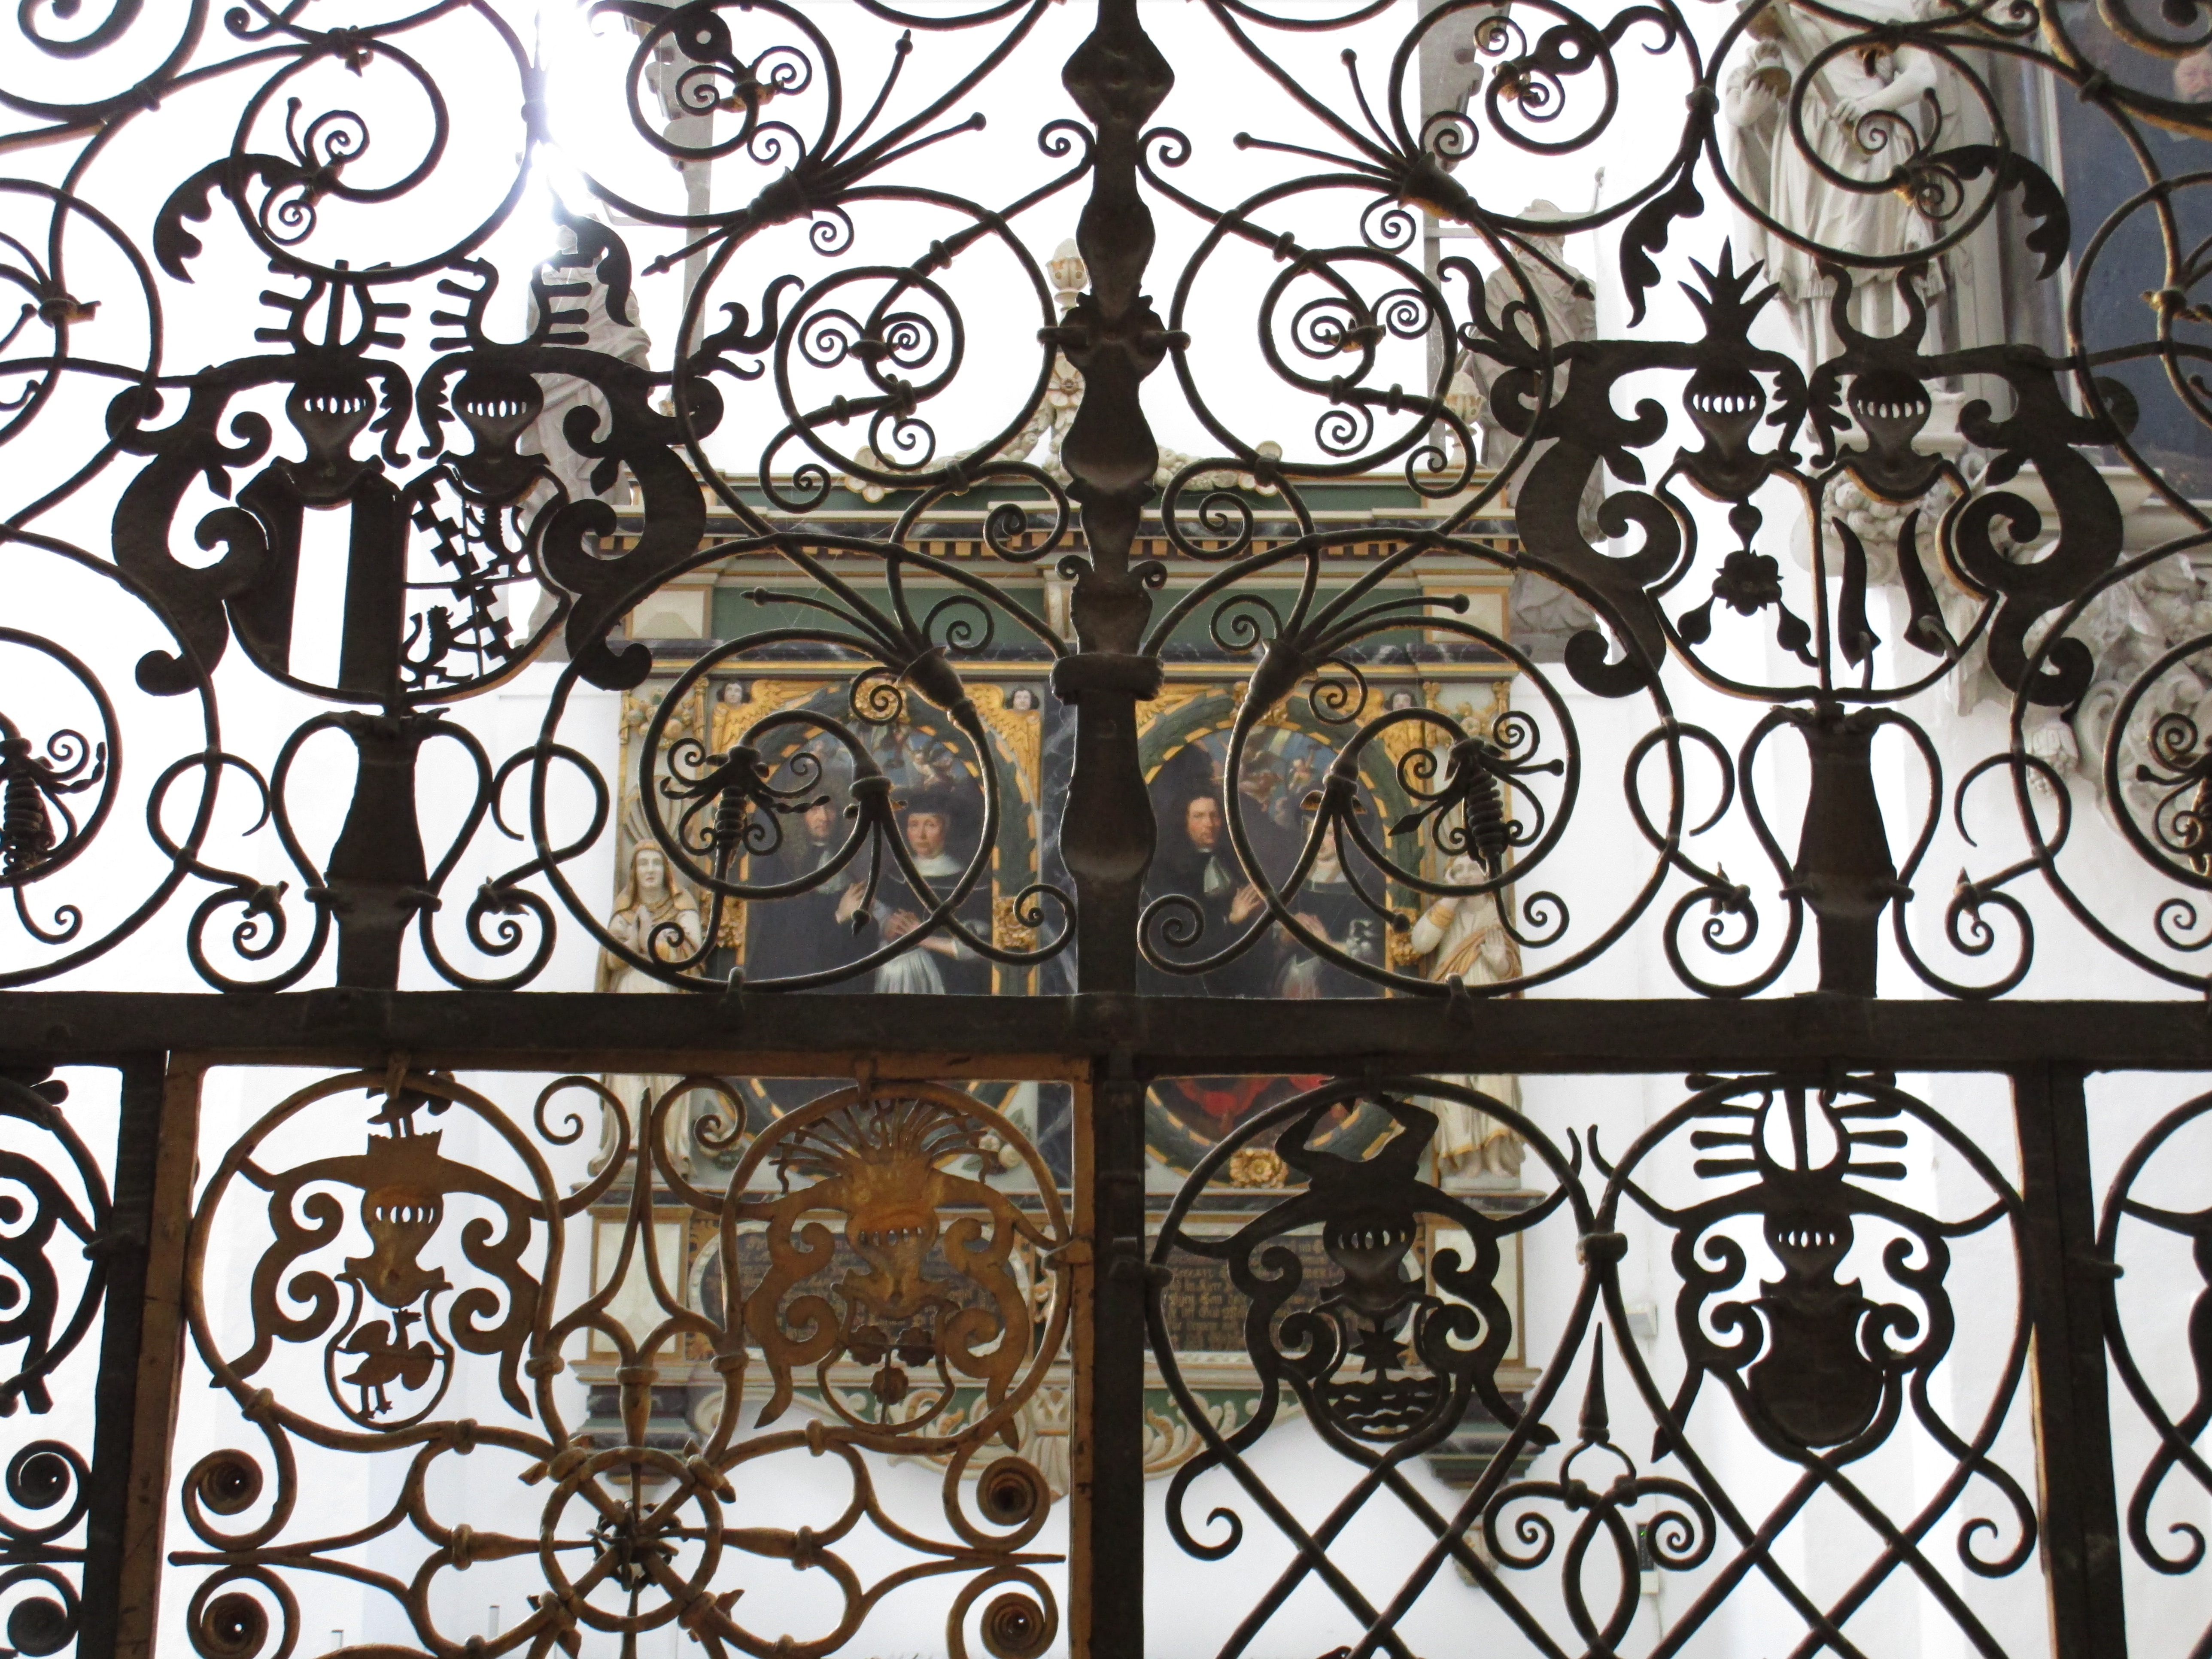
floor, window, glass, pattern, metal, church, chapel, door, material, praying, circle, ornament, font, design, symmetry, iron, historical